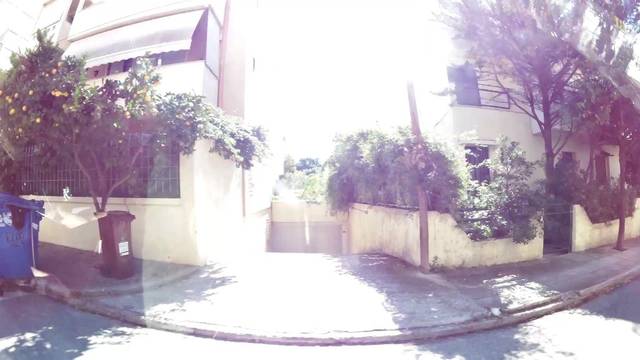
Region: Greece
Coordinates: 38.026, 23.806